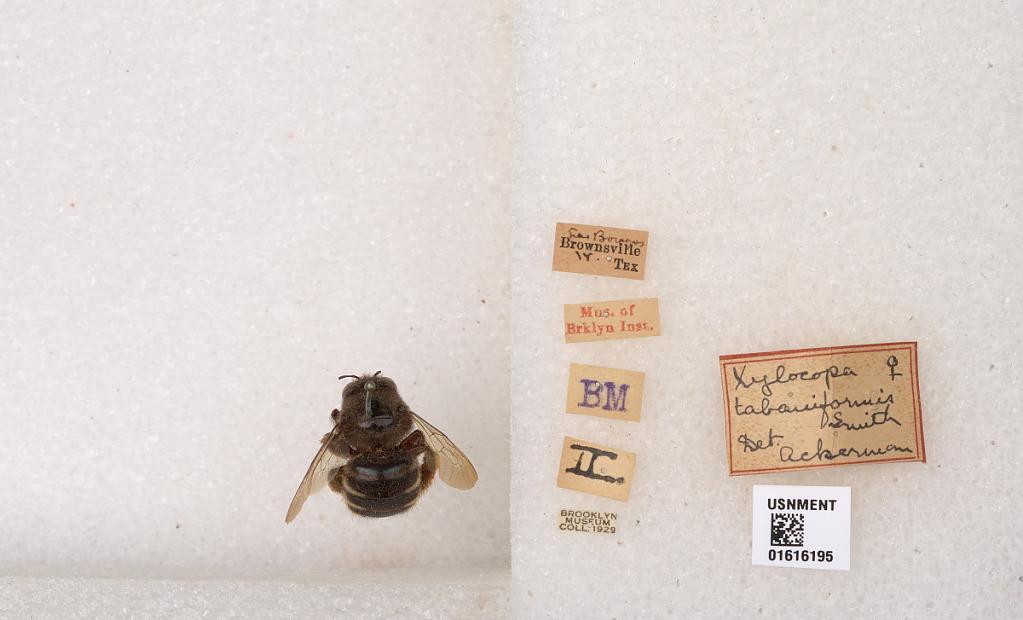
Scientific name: Xylocopa (Notoxylocopa) tabaniformis parkinsoniae Cockerell
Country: United States
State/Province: Texas
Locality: Las Boragos, Brownsville
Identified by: Ackerman